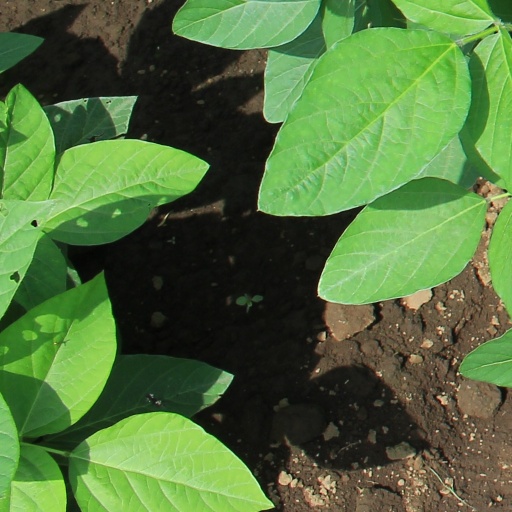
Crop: soybean